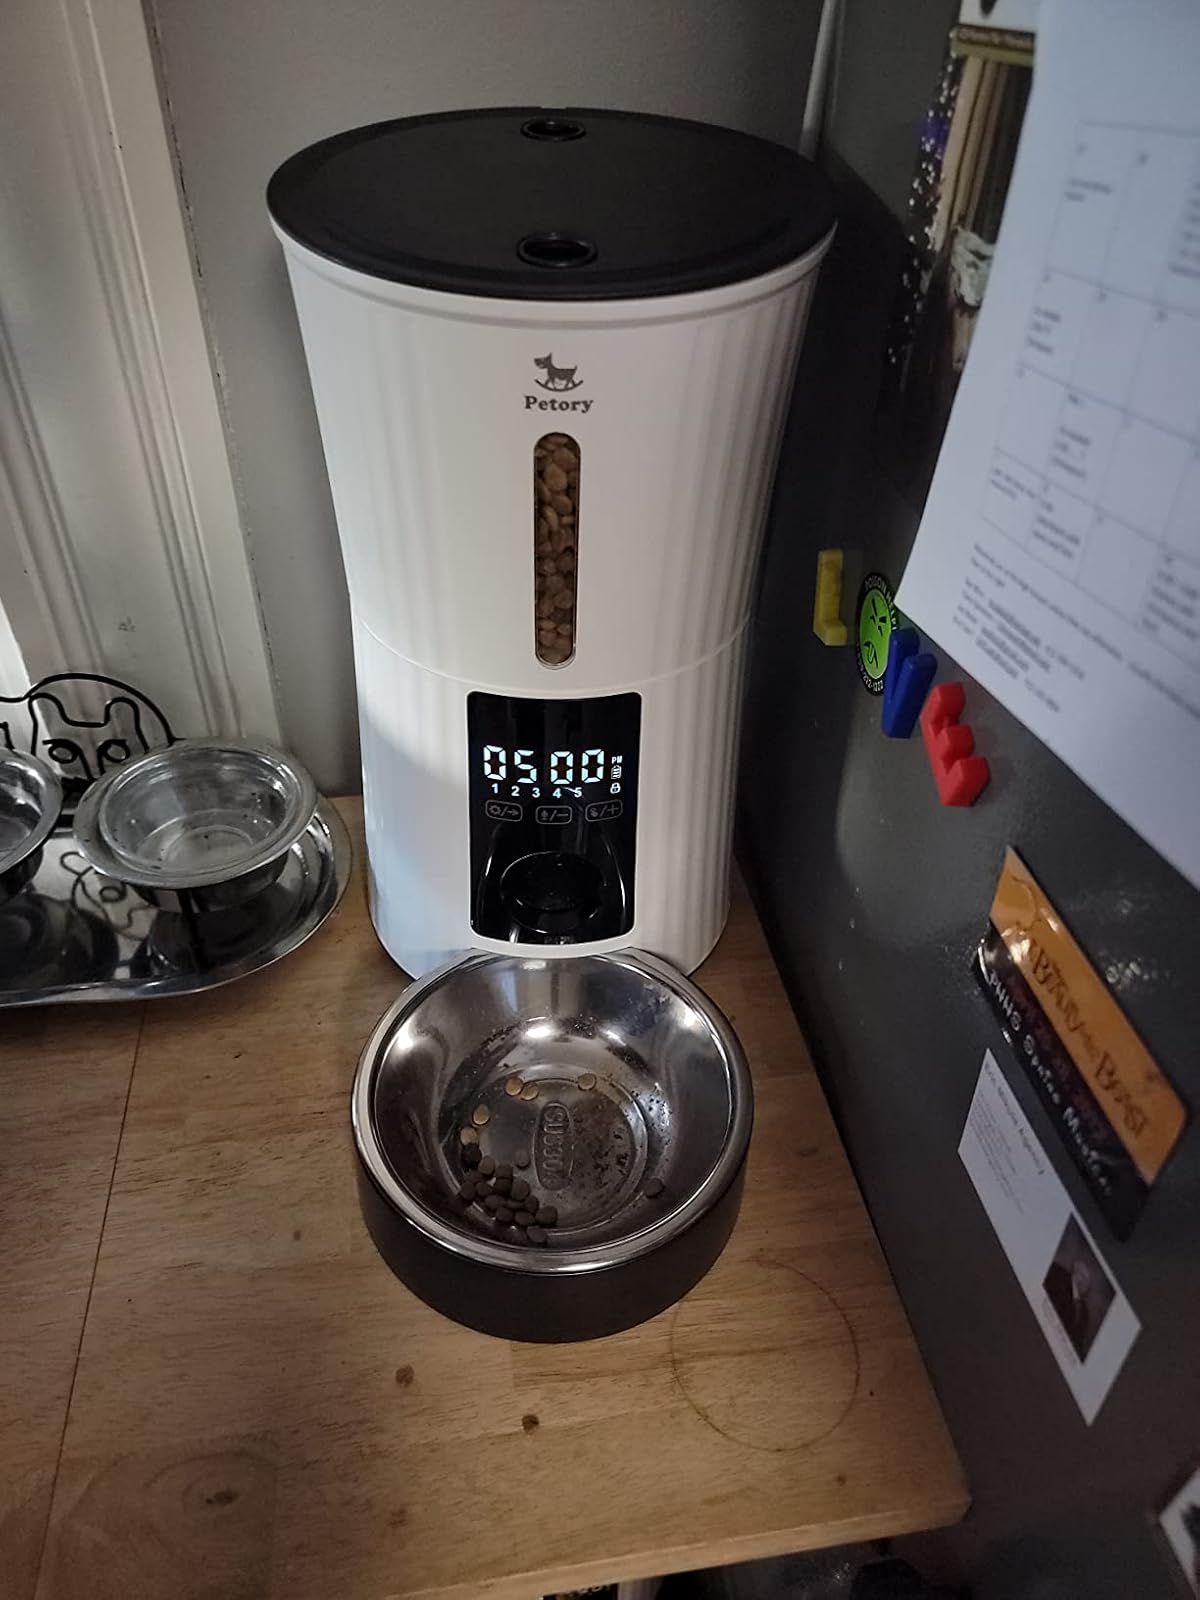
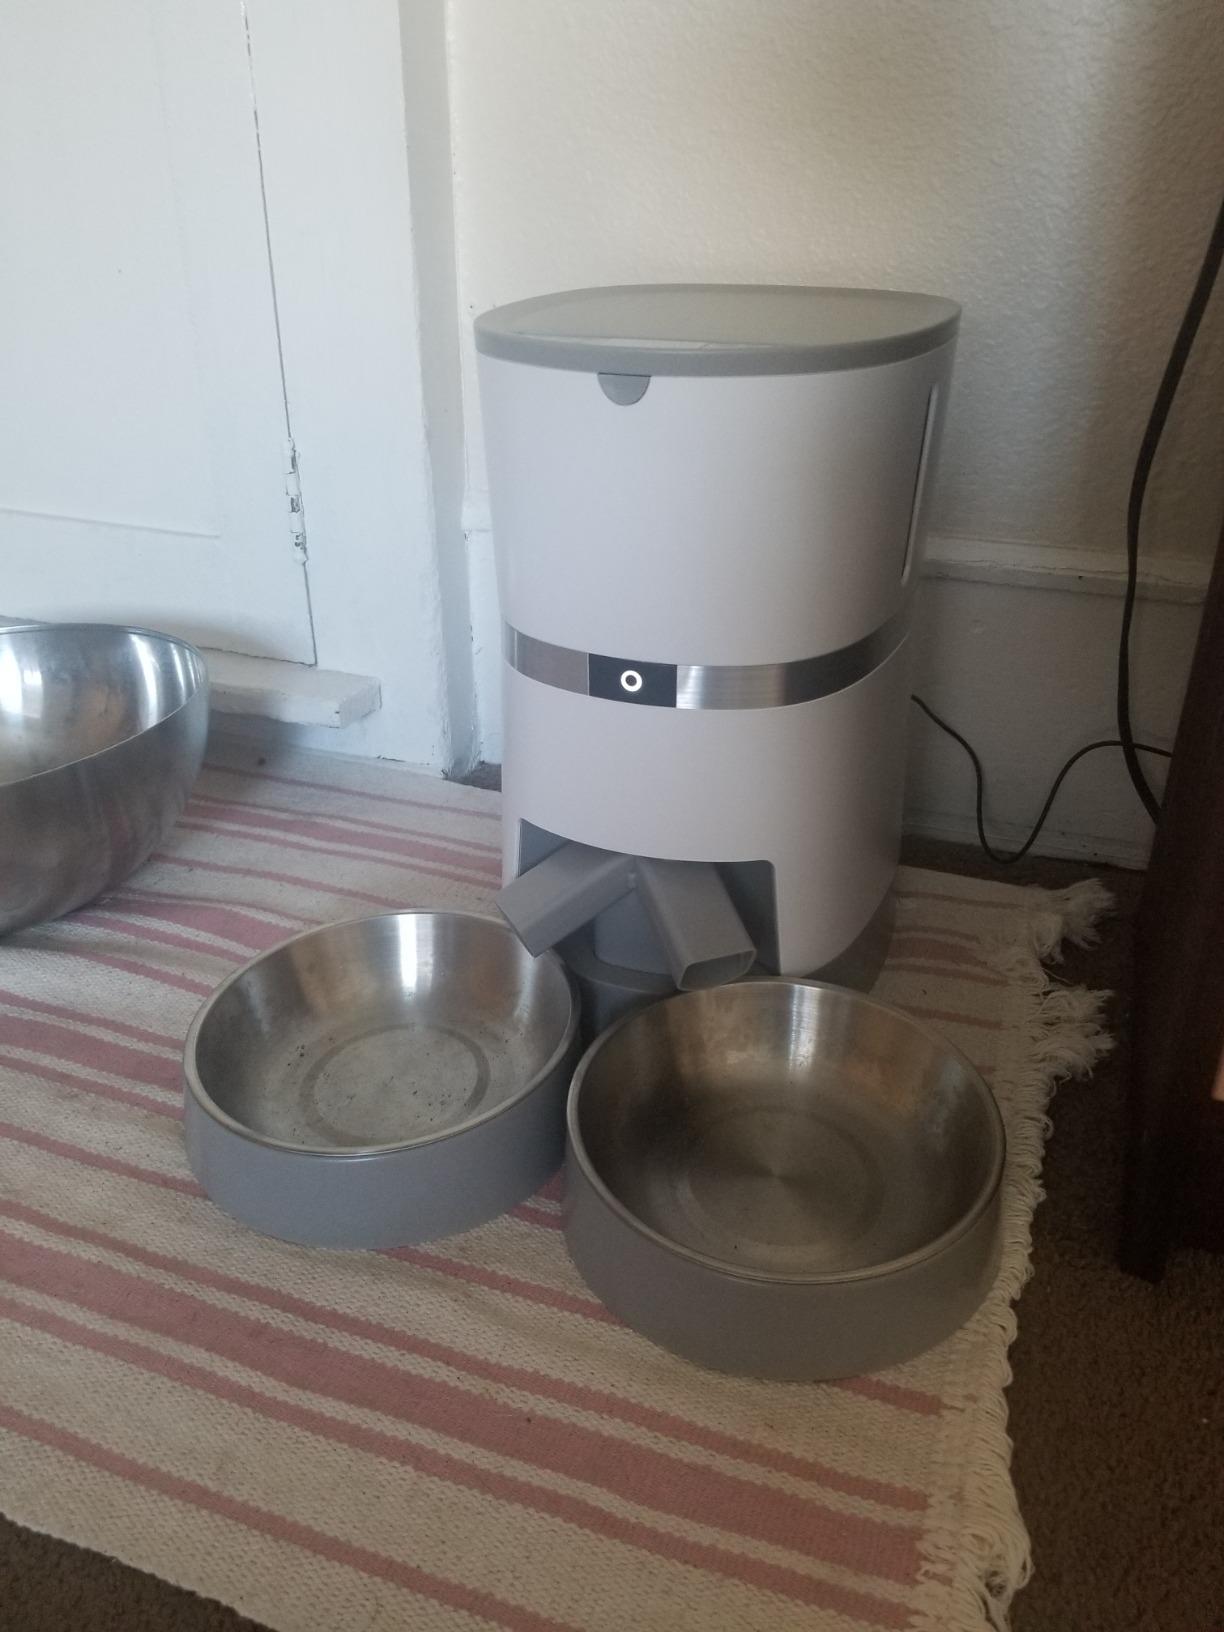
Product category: items_feeder
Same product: no